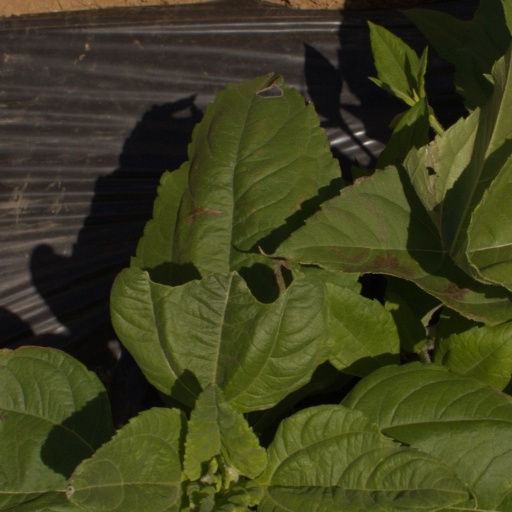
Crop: Jerusalem artichoke